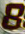
Number: 8